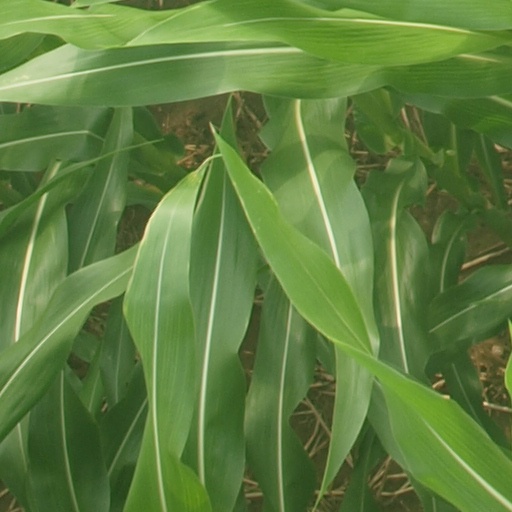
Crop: maize; corn